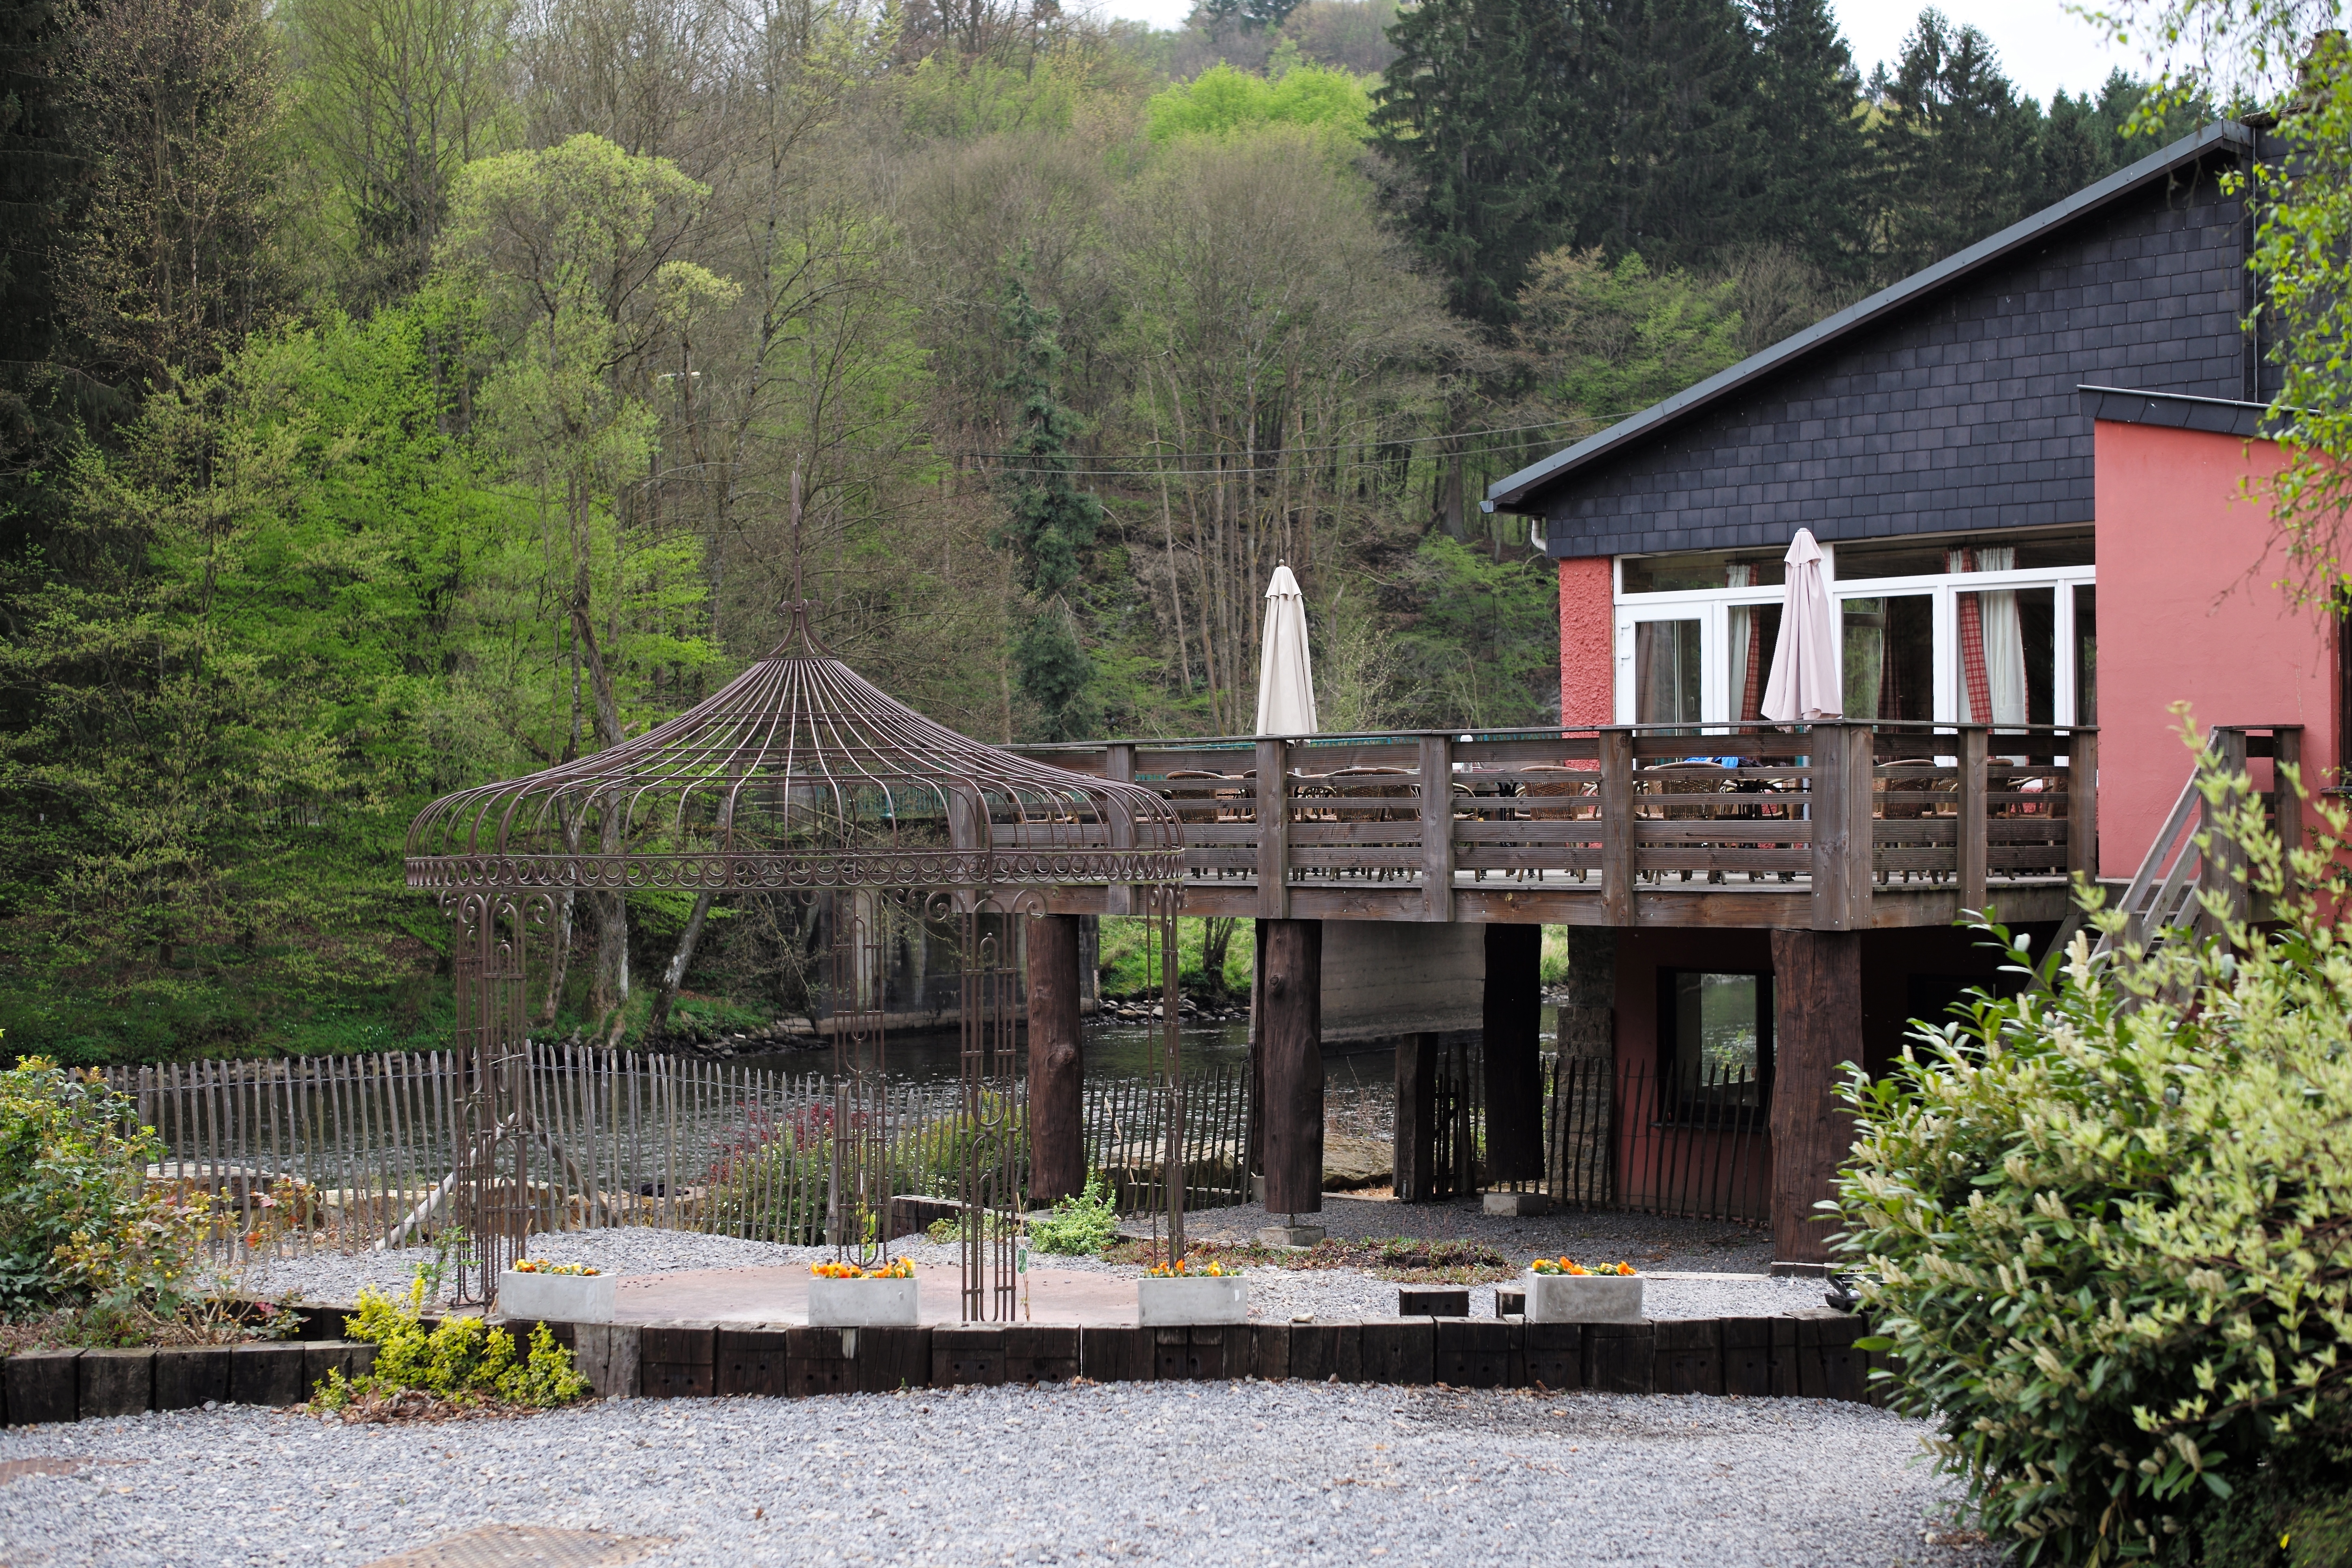
nature, hiking, house, home, travel, europe, spring, cottage, property, garden, belgium, estate, leica, ardennes, stoumont, outdoor structure